Charles August

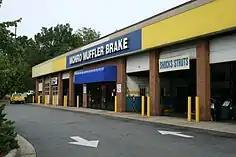
Monro Muffler.

Charles J. August (January 28, 1919 – November 3, 2009) was an American businessman who founded Monro Muffler Brake.